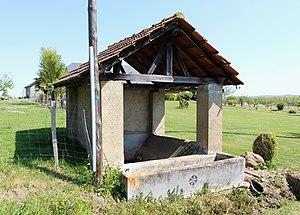
Lavoir de Lansac (Hautes-Pyrénées)
Lansac est une commune française située dans le département des Hautes-Pyrénées, en région Occitanie.
La liste des lavoirs des Hautes-Pyrénées présente les lavoirs situées dans le département français des Hautes-Pyrénées.